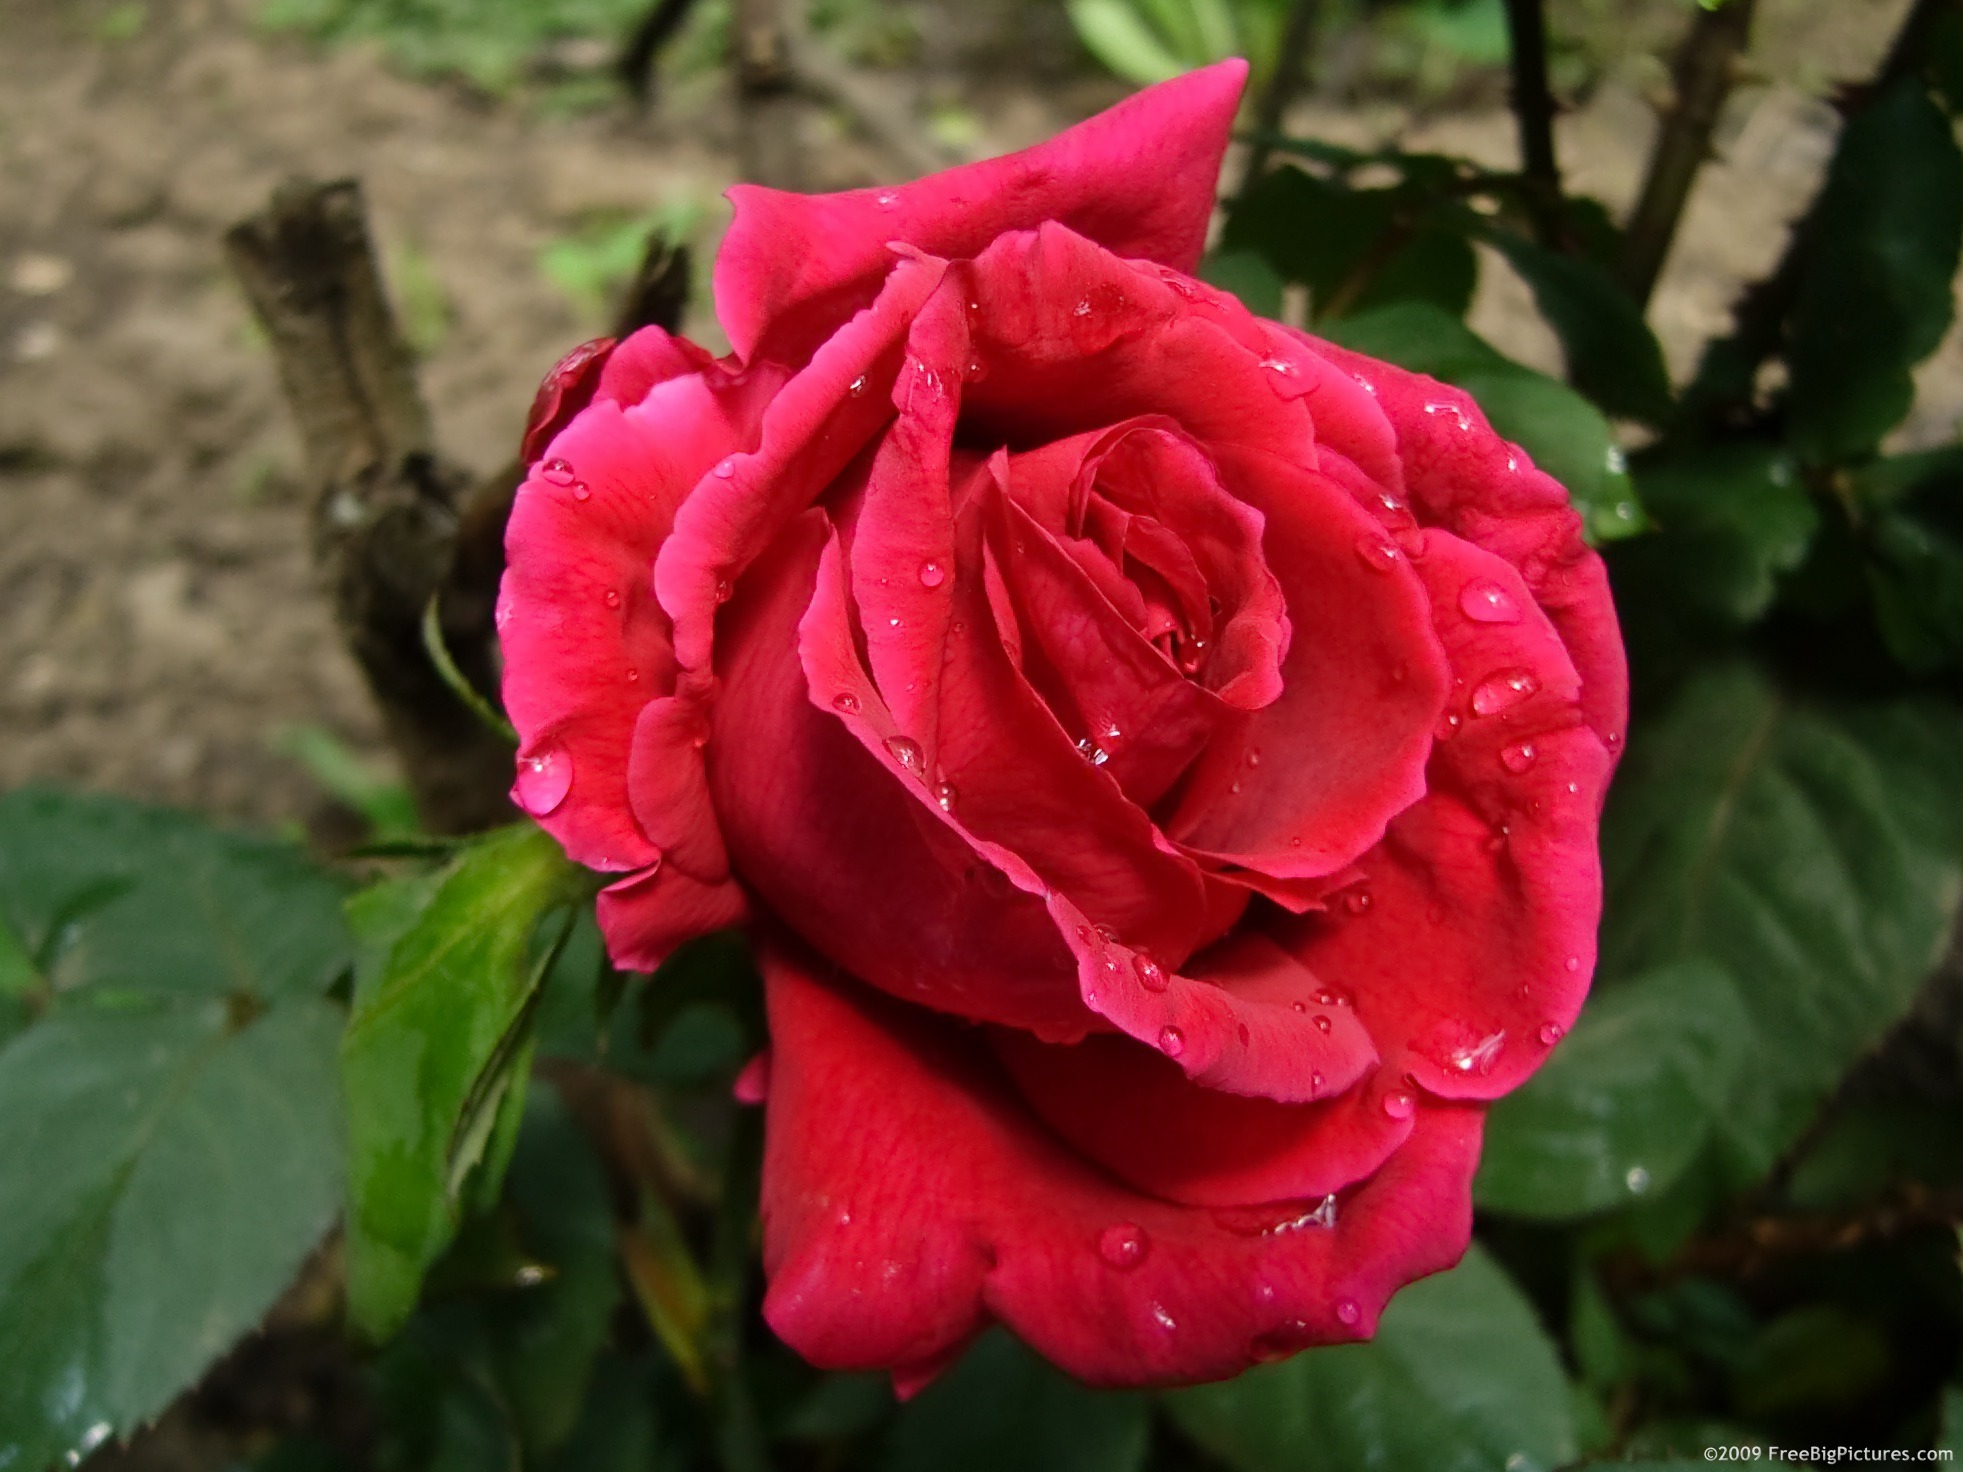
nature, blossom, plant, flower, petal, bloom, floral, love, rose, red, fresh, romance, romantic, petals, passion, anniversary, valentine, blossoming, floribunda, flowering plant, garden roses, rose family, land plant, rosa centifolia, rose order, rosa gallica